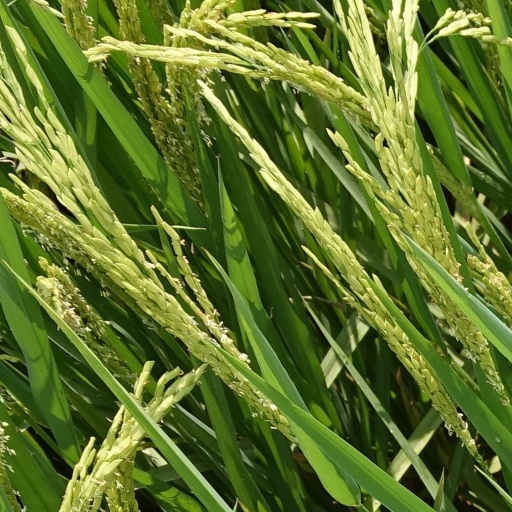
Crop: rice